Loire 102

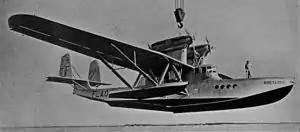

The Loire 102 was a 1930s French flying boat designed as a mail plane by Loire Aviation.